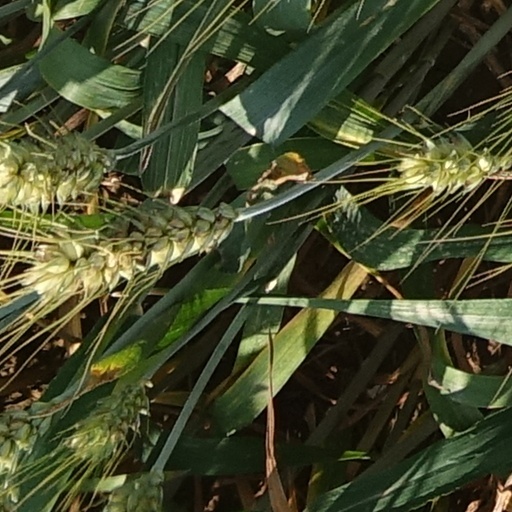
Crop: wheat